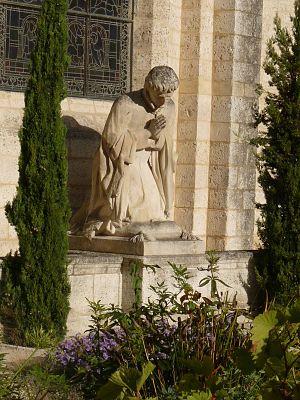
statue du comte Jean à l'arrière de la cathédrale et cour du musée, Angoulême, Charente, France